Sports journalism

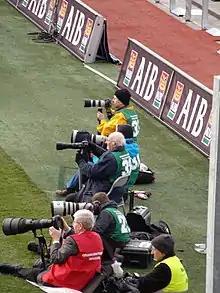
Sports photographers at a game at Croke Park, Ireland

Sports journalism is a form of writing that reports on matters pertaining to sporting topics and competitions. Sports journalism has its roots in coverage of horse racing and boxing in the early 1800s, mainly targeted towards elites, and into the 1900s transitioned into an integral part of the news business with newspapers having dedicated sports sections. The increased popularity of sports amongst the middle and lower class led to the more coverage of sports content in publications. The appetite for sports resulted in sports-only media such as "Sports Illustrated" and ESPN. There are many different forms of sports journalism, ranging from play-by-play and game recaps to analysis and investigative journalism on important developments in the sport. Technology and the internet age has massively changed the sports journalism space as it is struggling with the same problems that the broader category of print journalism is struggling with, mainly not being able to cover costs due to falling subscriptions. New forms of internet blogging and tweeting in the current millennium have pushed the boundaries of sports journalism.